Le Mouret

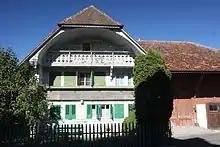
Former Mineral Baths

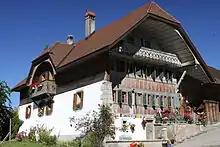
Farm House

The Former Mineral Baths and the farm house in Praroman at Route de l'Eglise 57 are listed as Swiss heritage site of national significance. The entire La Riedera area is part of the Inventory of Swiss Heritage Sites.